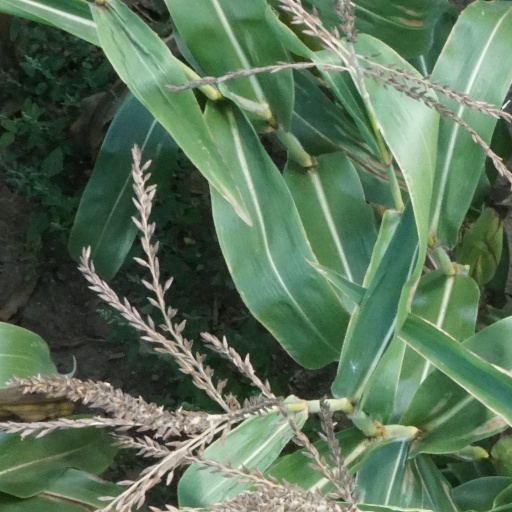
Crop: maize; corn